Amit Shah

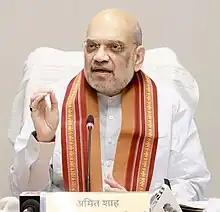
Amit Shah in 2023

In 2010, Shah was accused of having orchestrated the extrajudicial killings of Sohrabuddin Sheikh, his wife Kauser Bi and his criminal associate Tulsiram Prajapati. According to the Central Bureau of Investigation (CBI), Sheikh had been harassing some marble traders of Rajasthan by demanding protection money. The CBI claimed that two of these marble traders paid Shah to eliminate Sheikh, along with police officers DIG D.G. Vanzara and SP Rajkumar Pandian.